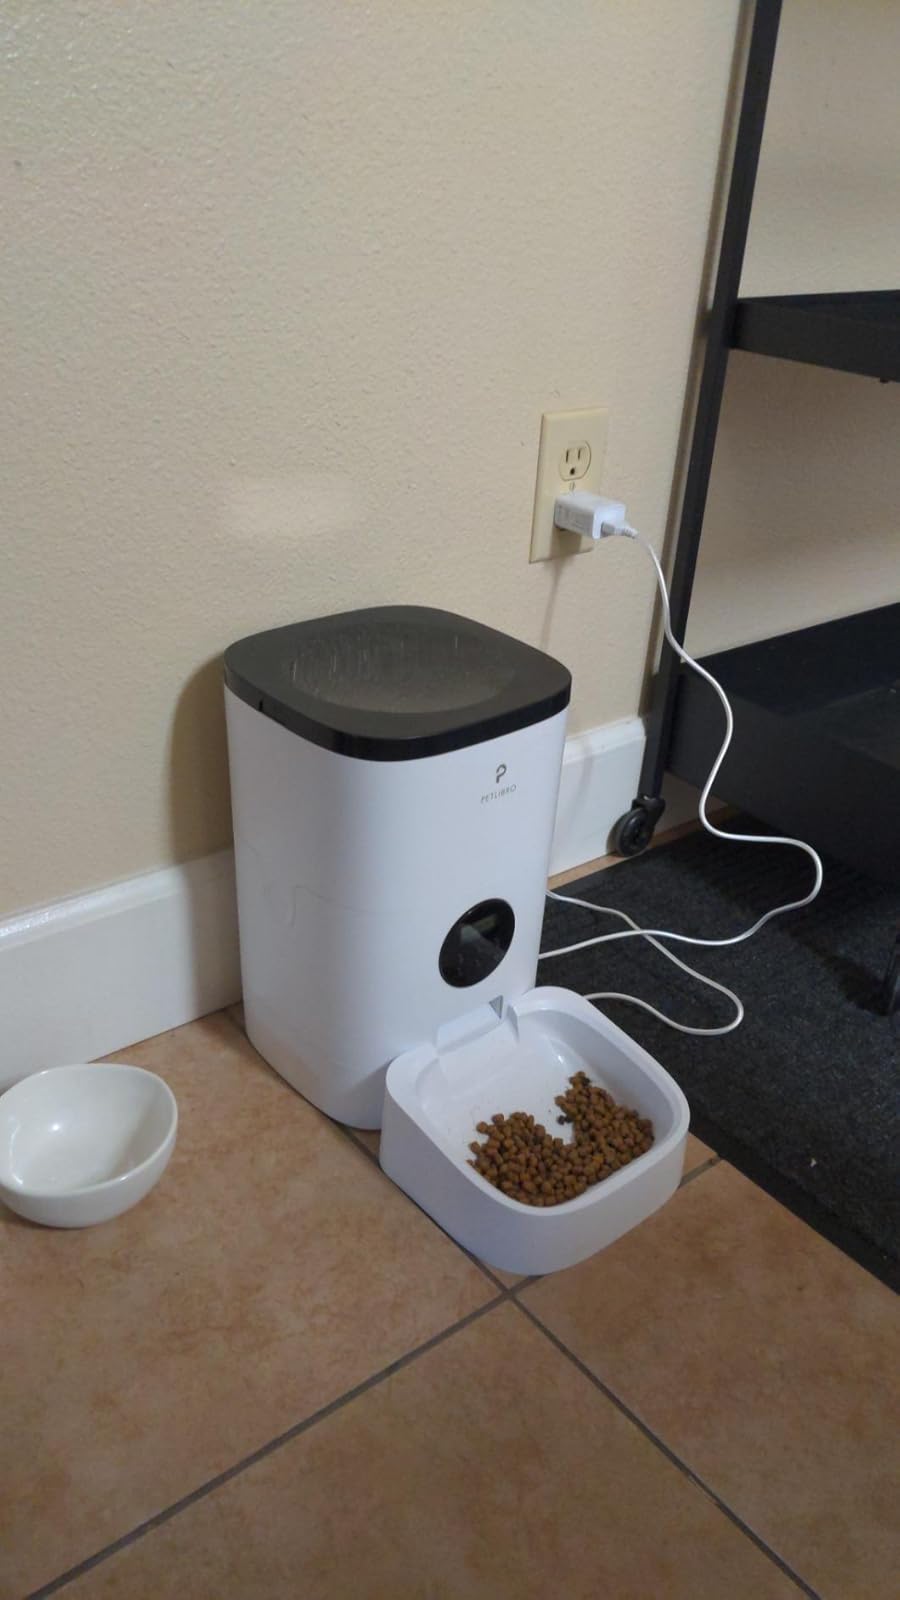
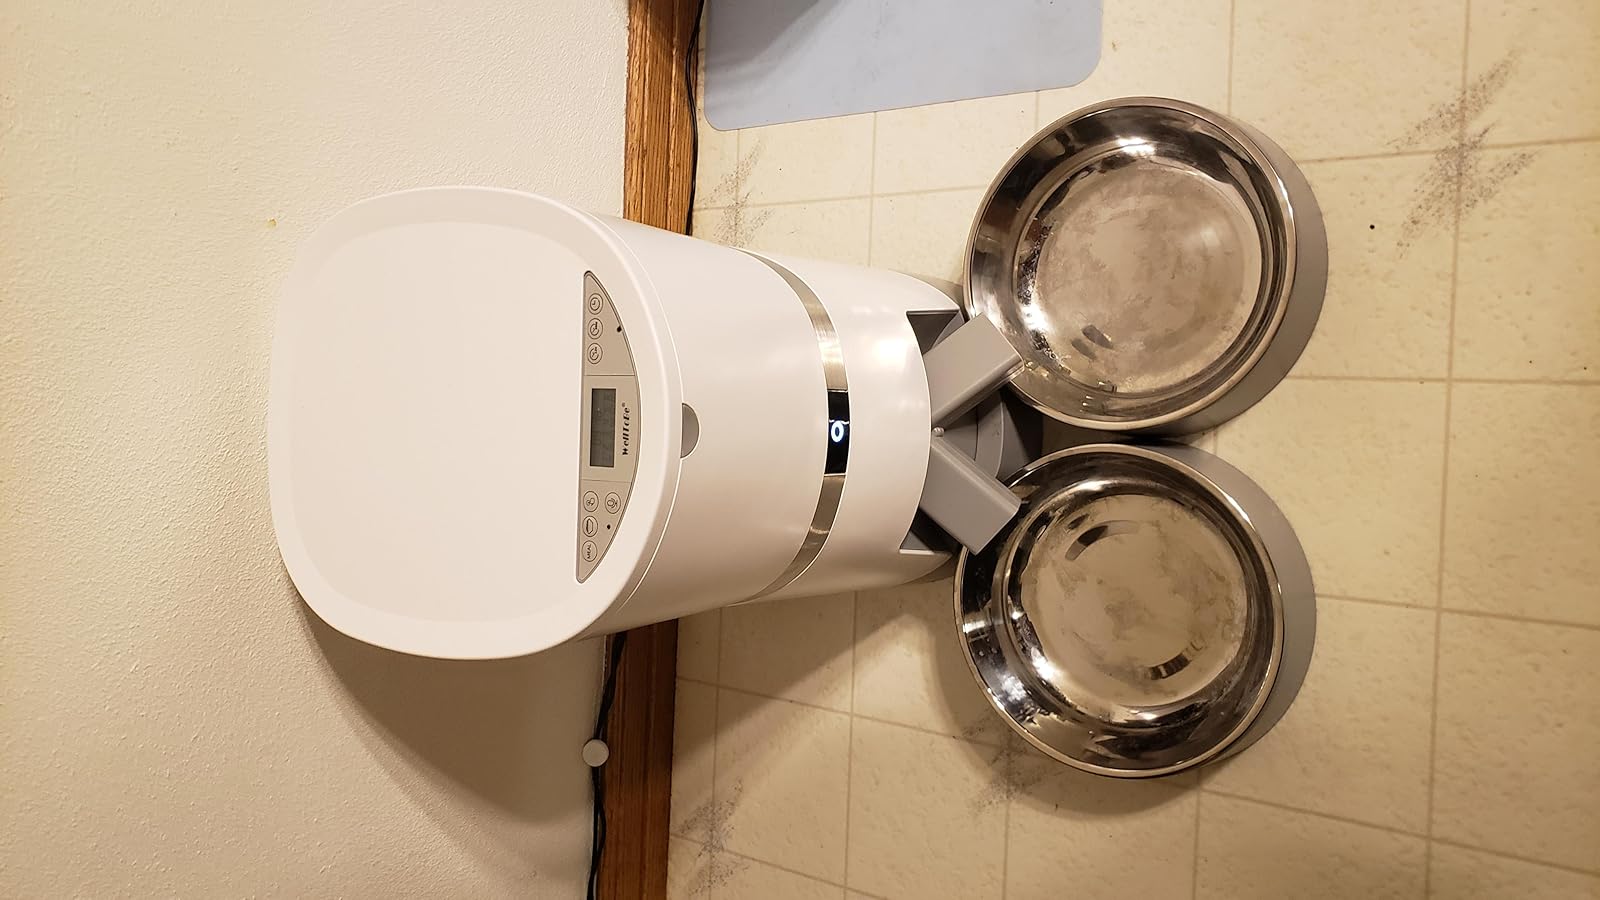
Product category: items_feeder
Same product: no